Chris Cook (rugby union)

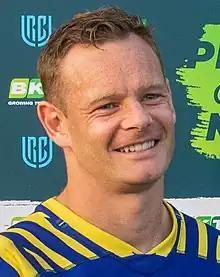
Cook in 2022

Chris Cook (born 16 April 1991) is an English rugby union player, who currently plays at scrum-half for Chippenham RFC in Regional 2 Tribute Severn South West Division.